Kameyama Station (Mie)

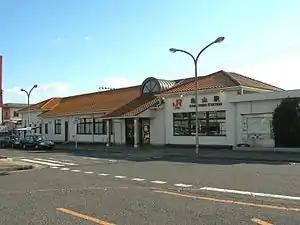
Kameyama Station in January 2010

is a junction passenger railway station located in the city of Kameyama, Mie Prefecture, Japan, owned by Central Japan Railway Company (JR Central).